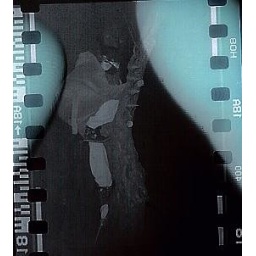
cat in a tree